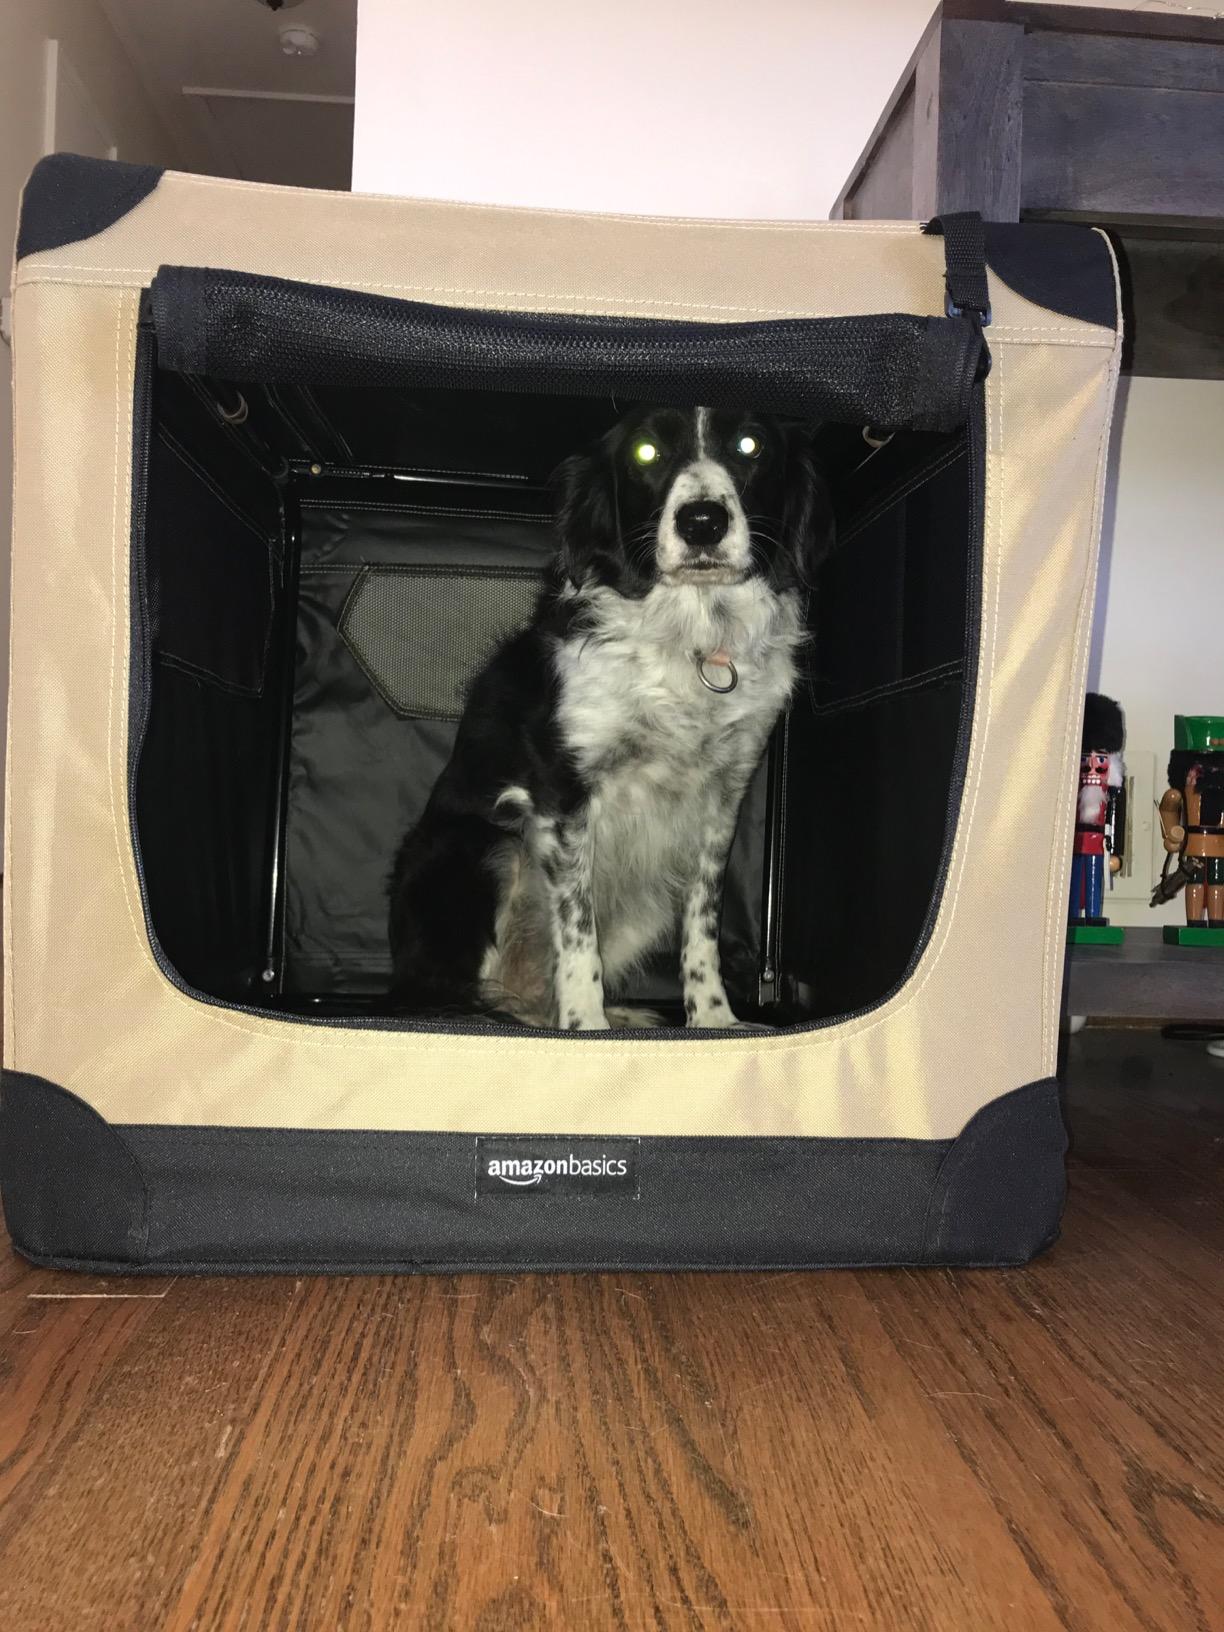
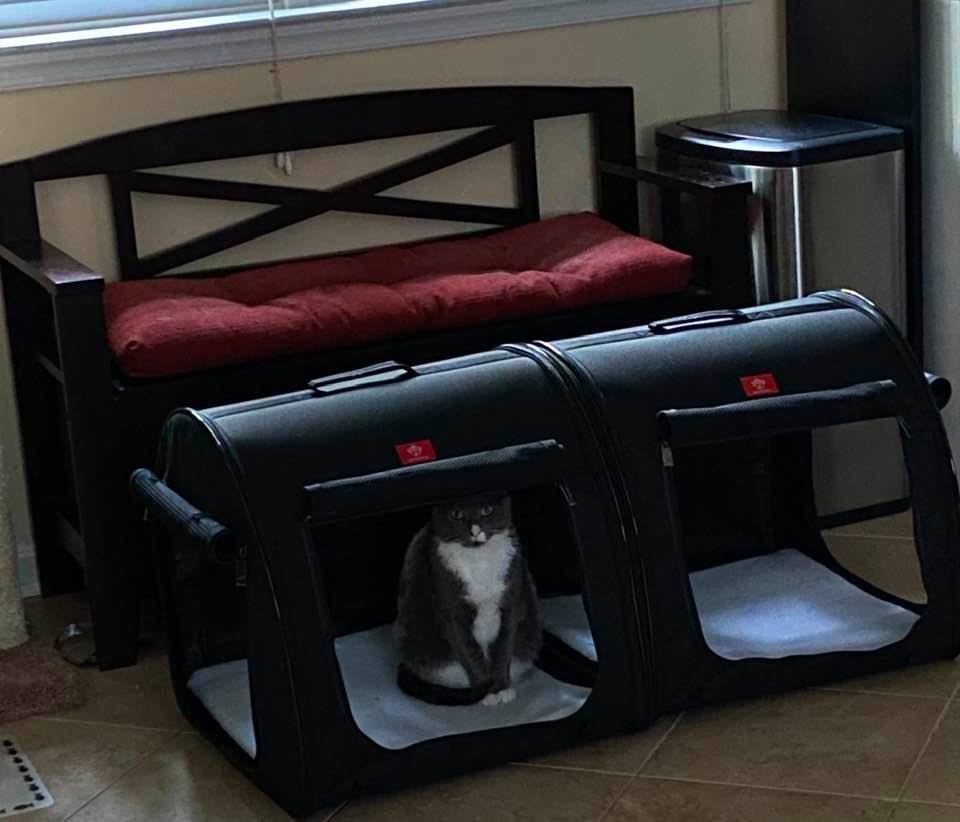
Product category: items_kennel
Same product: no